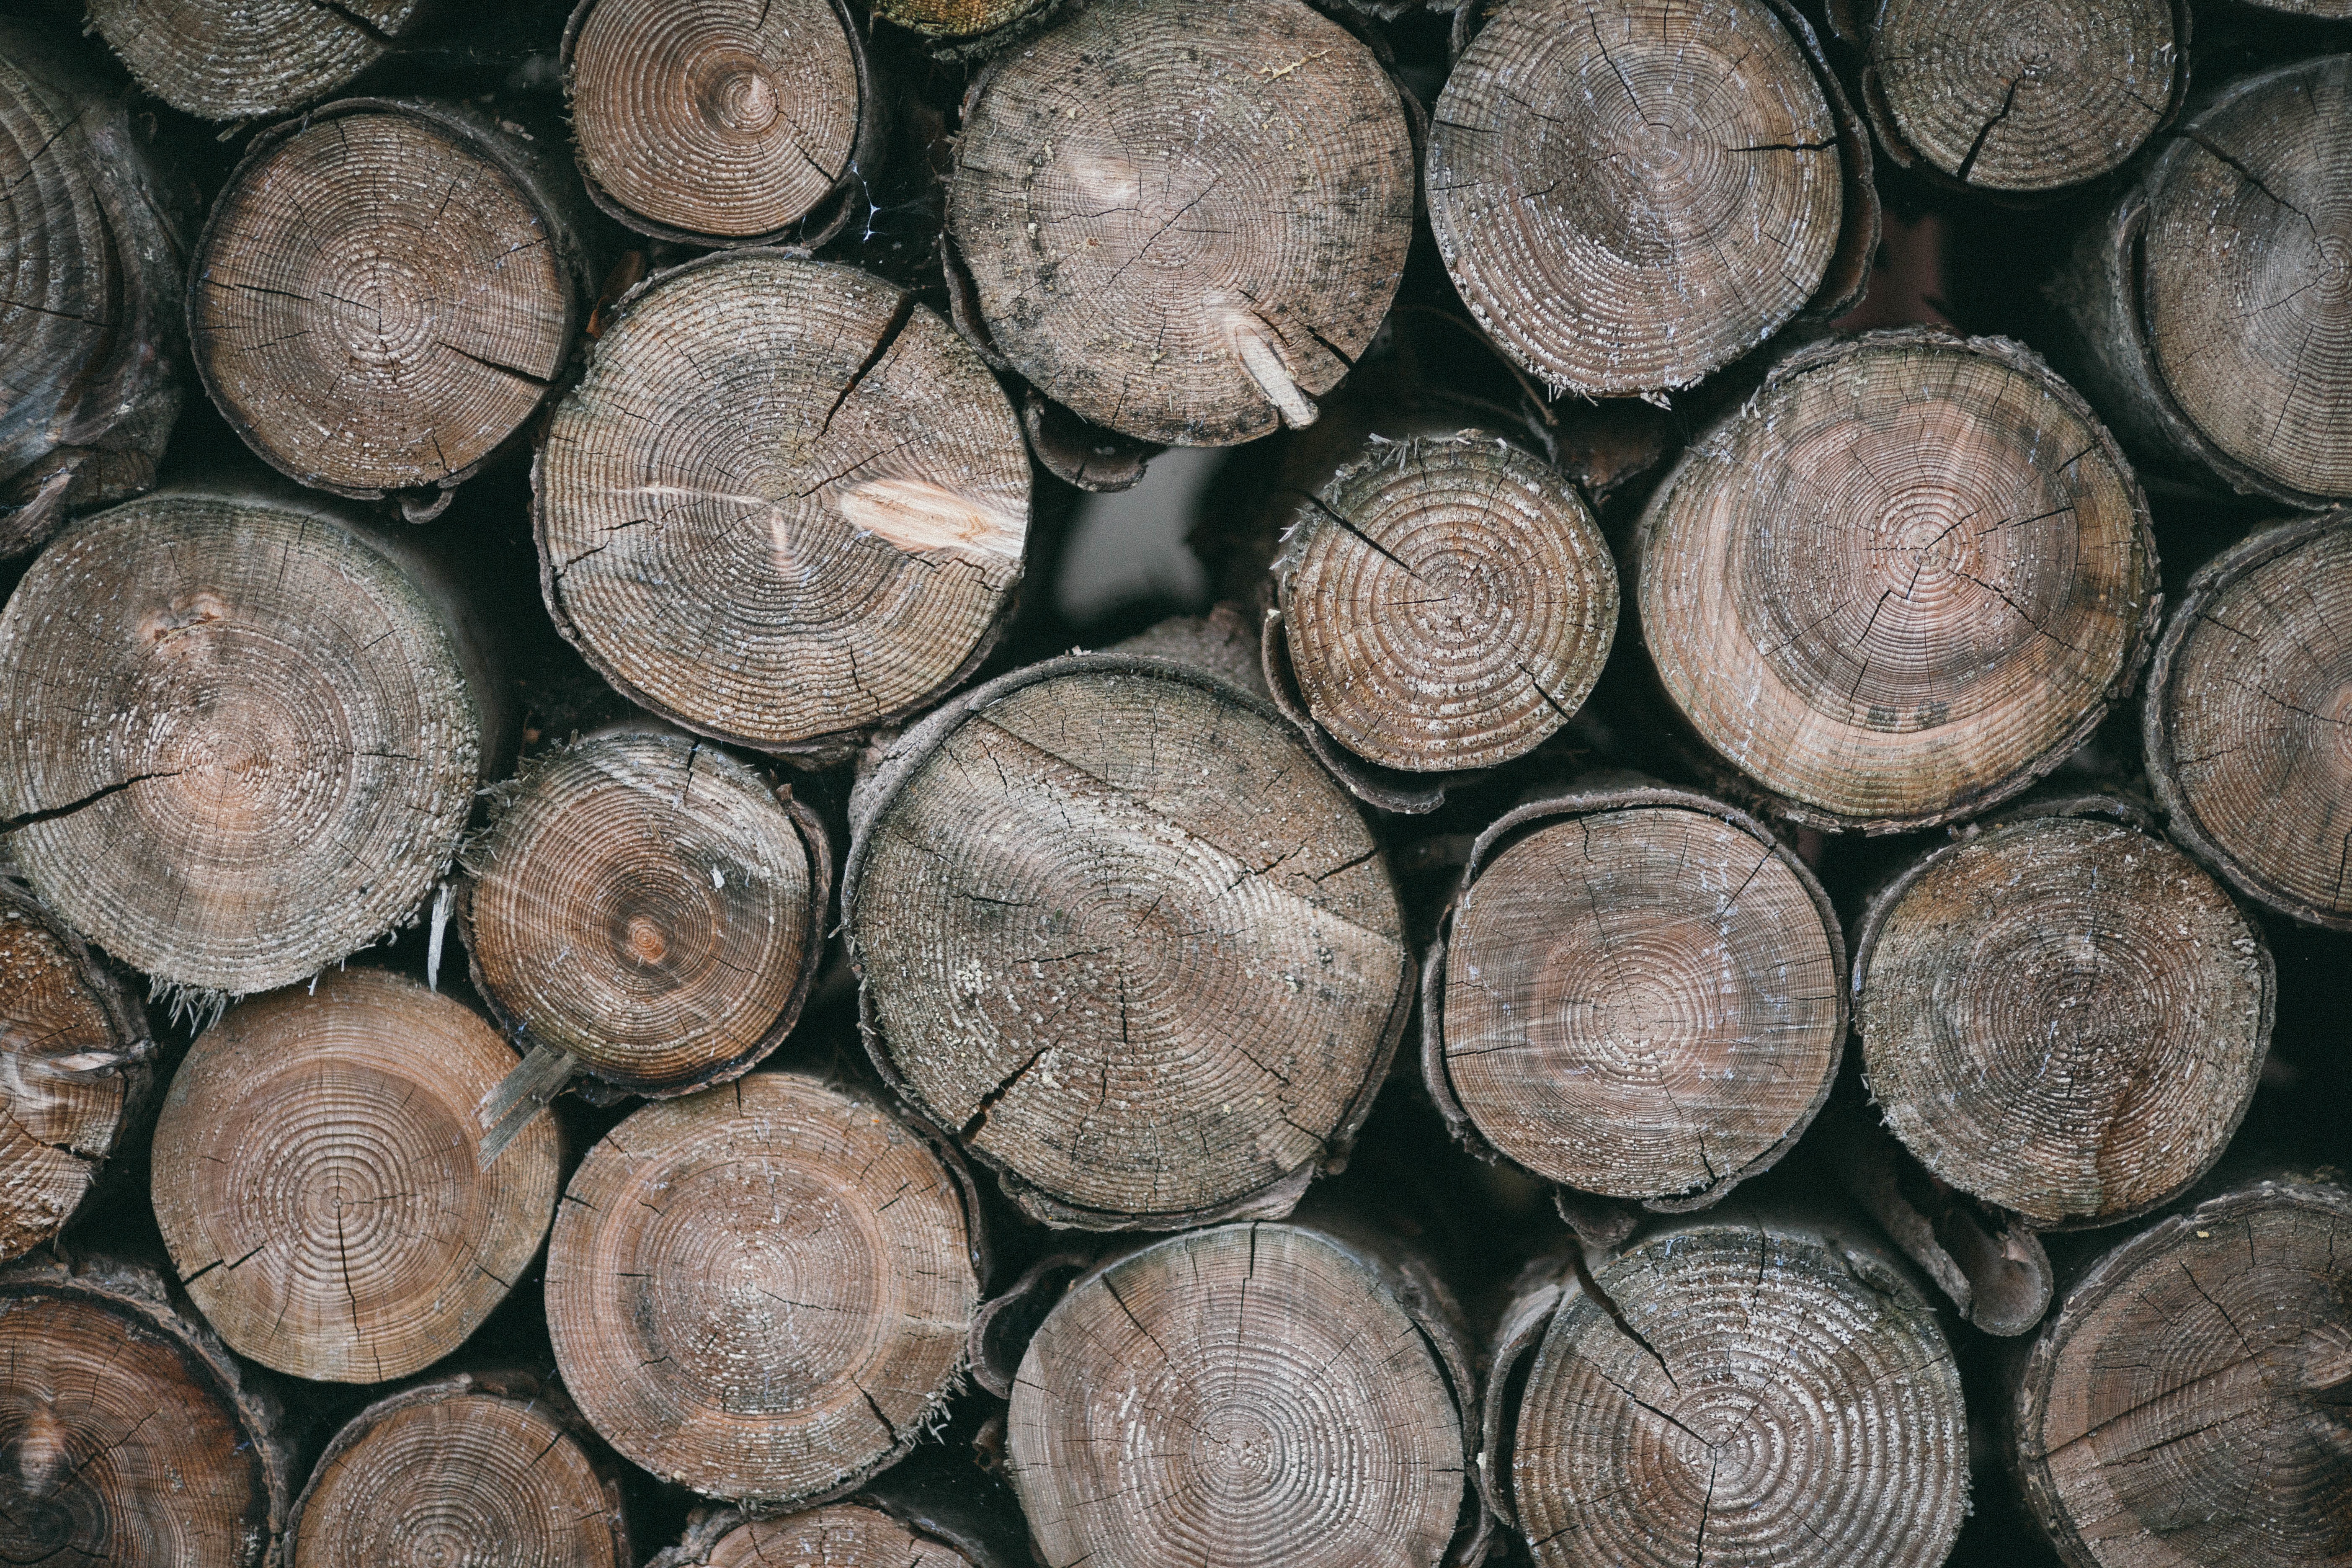
tree, wood, trunk, log, money, firewood, wood pile, currency, coin, man made object